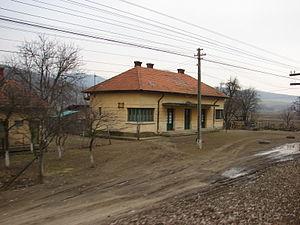
Giurtelecu Șimleului est un village roumain de la commune de Măeriște, en Transylvanie, dans le județ de Sălaj. Il est également connu sous le nom de Giurtelec ou Giurtelecu en roumain.